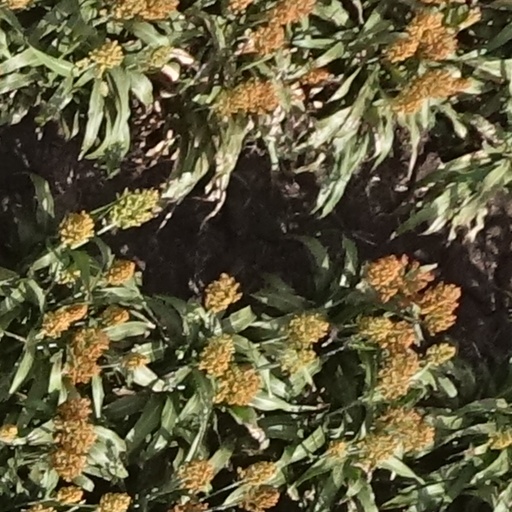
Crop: sorghum